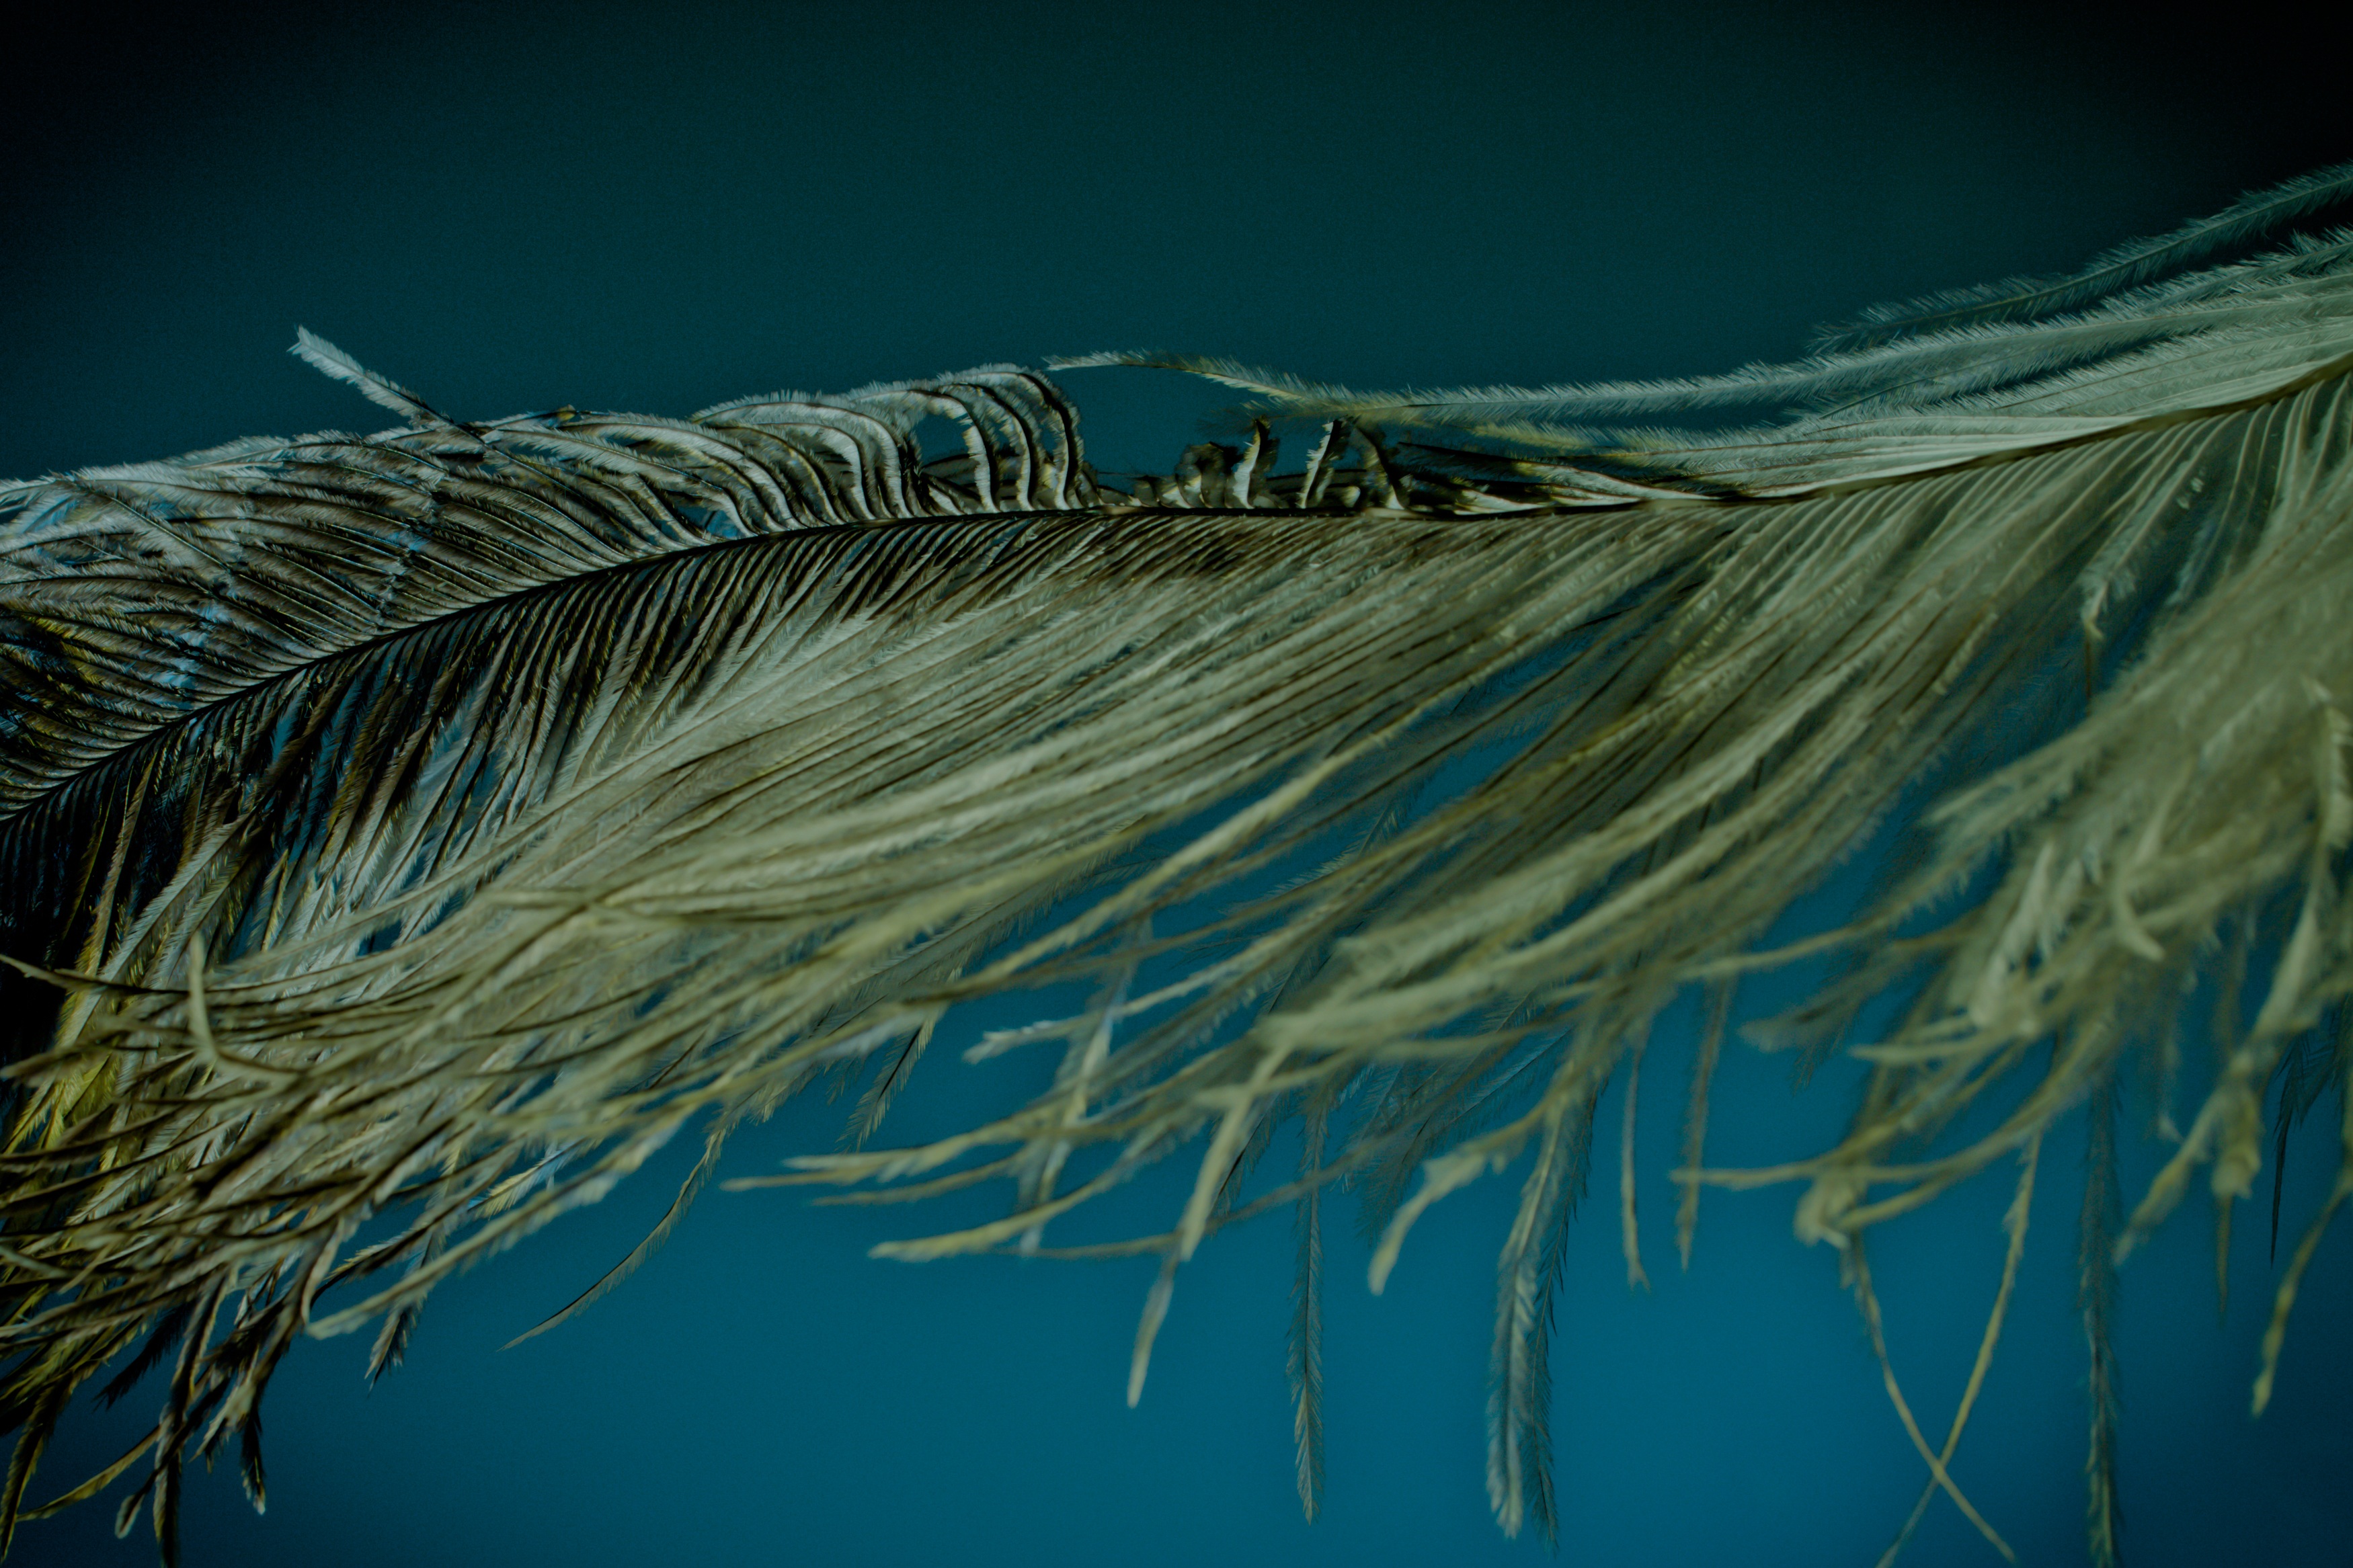
nature, bird, wing, leaf, wave, underwater, line, spring, green, reflection, blue, close, plumage, close up, tender, strauss, spring dress, macro photography, airy, bird feather, ease, strauss spring, fashion accessory